Heroin

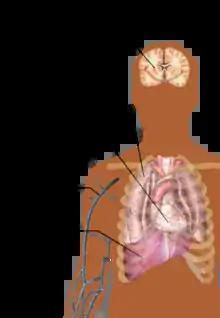
Long-term effects of intravenous usage, including – and indeed primarily because of – the effects of the contaminants common in illegal heroin and contaminated needles

Little research has been focused on the suppository (anal insertion), also known as "plugging". These methods of administration are commonly carried out using an oral syringe. Heroin can be dissolved and withdrawn into an oral syringe which may then be lubricated and inserted into the anus or vagina before the plunger is pushed. The rectum or the vaginal canal is where the majority of the drug would likely be taken up, through the membranes lining their walls.